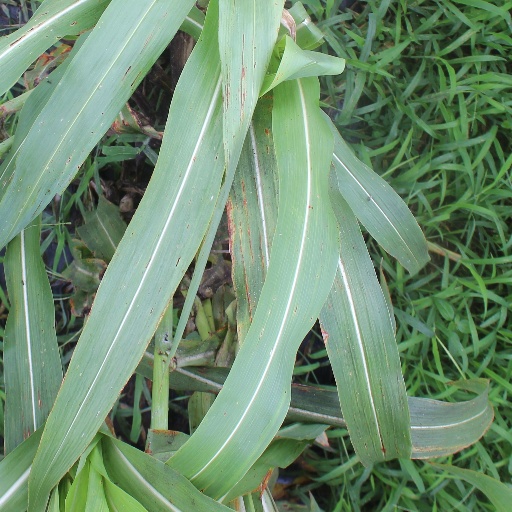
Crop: sorghum